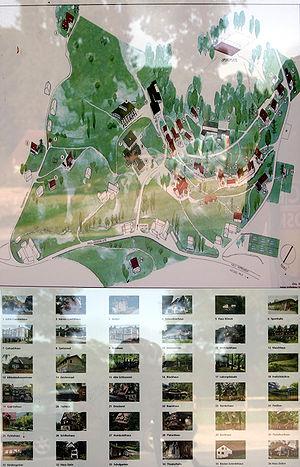
Odenwaldschule, en français l'école d'Odenwald, à Oberhambach-Heppenheim, abrégé en OSO, est un établissement d'enseignement libre à la campagne fondé par Paul et Edith Geheeb.